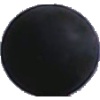
Label: blue_grape